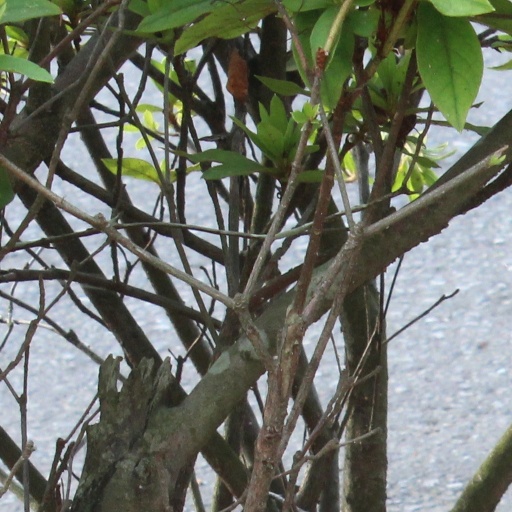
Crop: rice